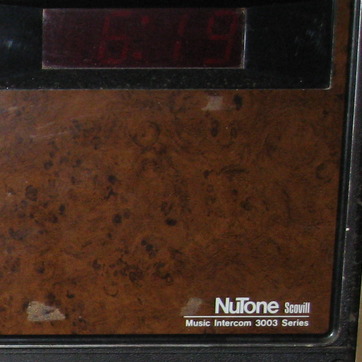
Material: plastic